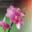
Label: orchid